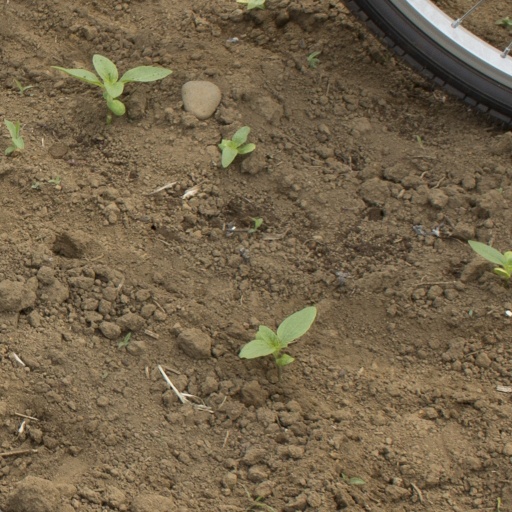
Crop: Jerusalem artichoke